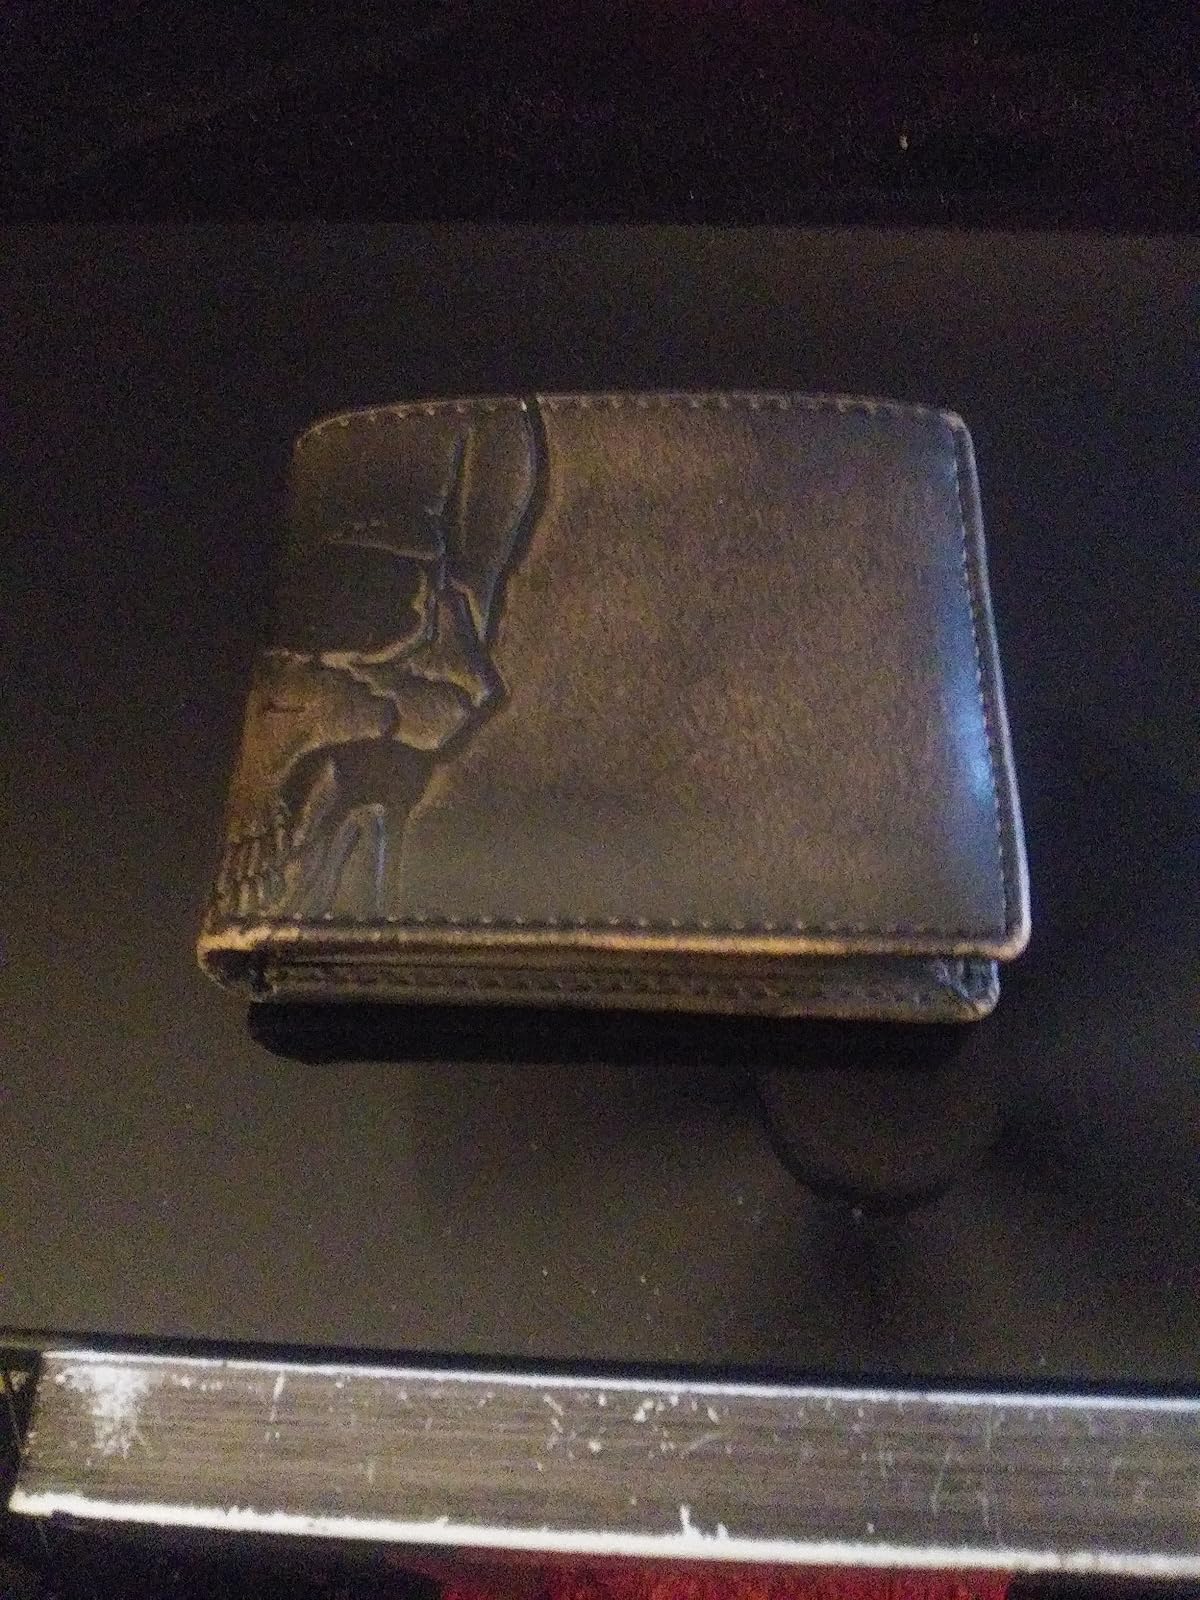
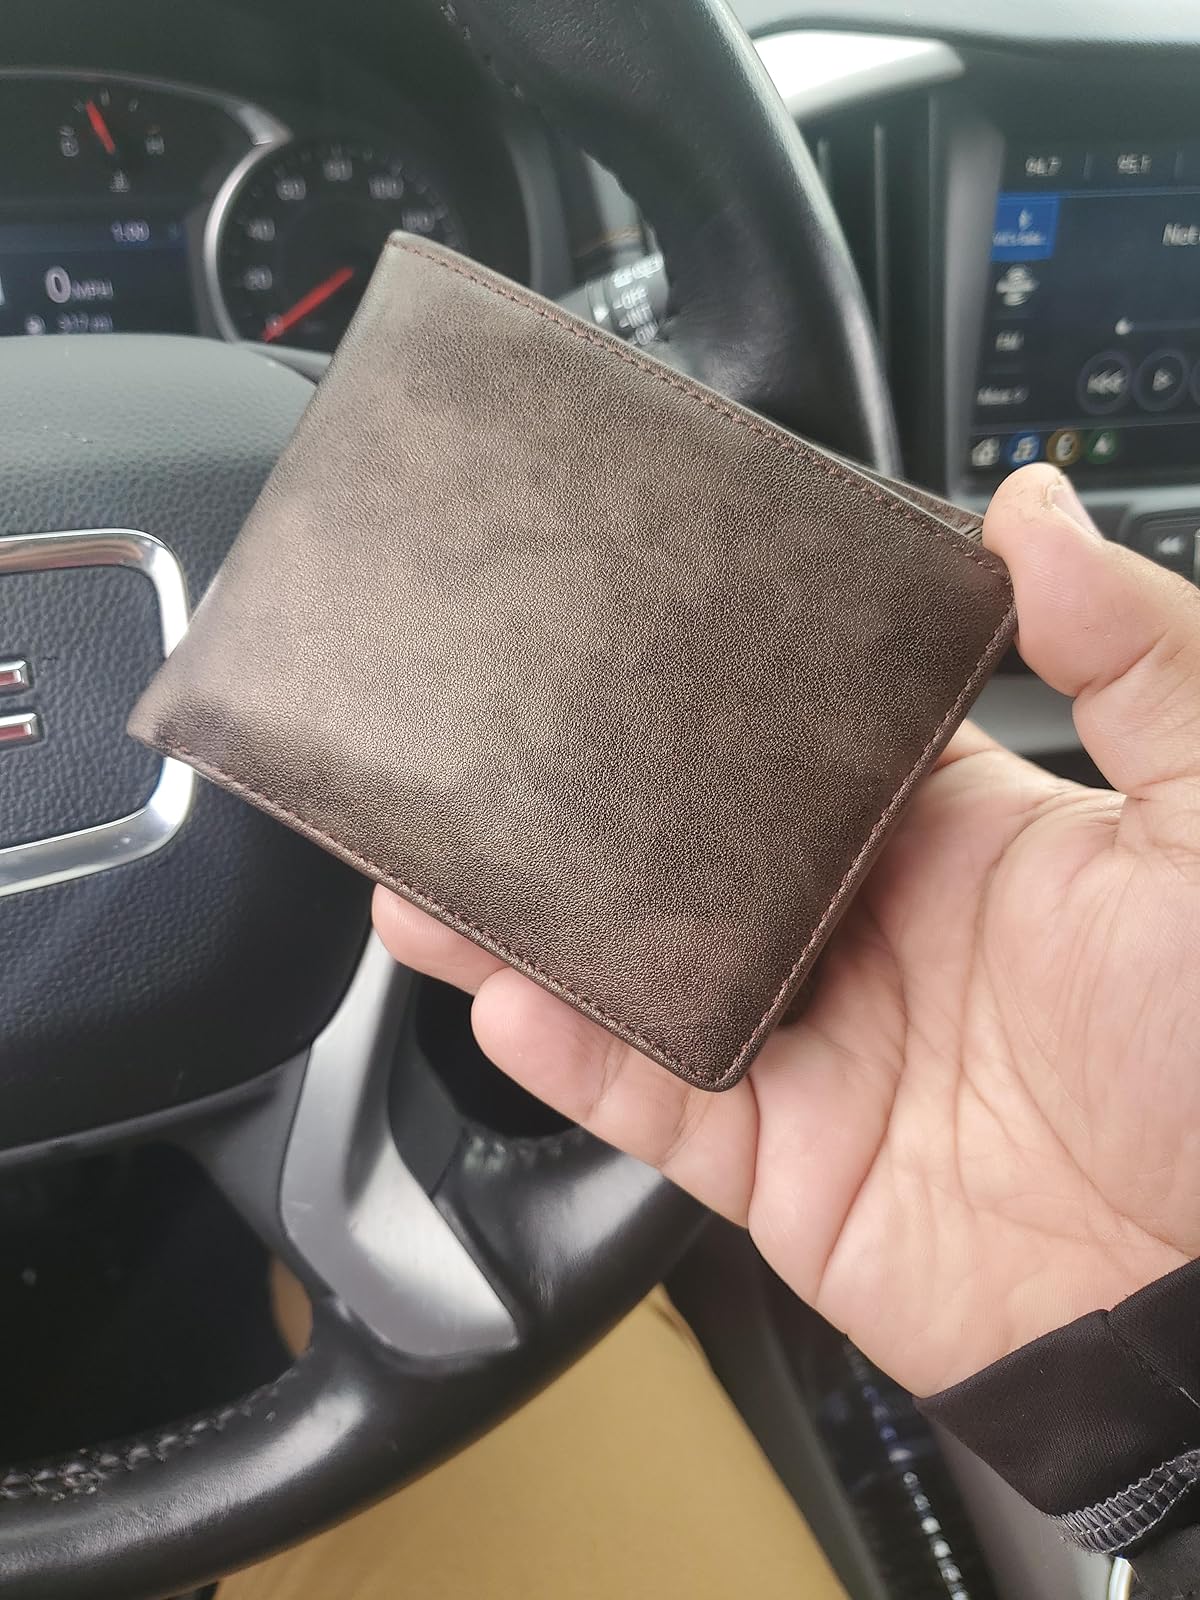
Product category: accessories_wallet
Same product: no